USS Weehawken (1862)

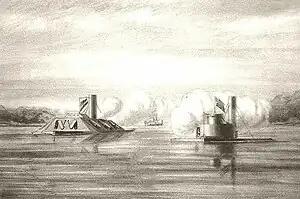
A drawing of "Weehawken" capturing CSS "Atlanta", 17 June 1863

"Weehawken" was launched on 5 November 1862 at Jersey City, New Jersey by Zeno Secor & Company; sponsored by Ms. Nellie Cornstock; and commissioned on 18 January 1863, Captain John Rodgers in command.